Antioch

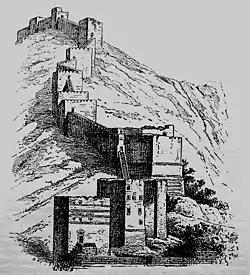
The ramparts of Antioch climbing Mons Silpius during the Crusades (lower left on the map, "above left")

In 637, during the reign of the Byzantine emperor Heraclius, Antioch was conquered by Abu Ubayda ibn al-Jarrah of the Rashidun Caliphate during the Battle of the Iron Bridge, marking the beginning of Islamic influence in the region. The city became known in Arabic as . Under the Umayyad Caliphate (661–750 AD), Antioch served as a significant military and administrative center. The Umayyads fortified the city, utilizing it as a base for operations in the region. The city remained an important urban center, with its multicultural population including Christians, Muslims, and Jews living together, although there were periods of tension and conflict. However, since the Umayyad dynasty was unable to penetrate the Anatolian Plateau, Antioch found itself on the frontline of the conflicts between two hostile empires during the next 350 years, so that the city went into a precipitous decline. During the Abbasid period (750–969 AD), Antioch continued to thrive as a hub of commerce and culture. Under the Abbasids, closer relations were developed with Byzantium, but it was not until the Fatimids opened up the Mediterranean for shipping from the end of the fourth/tenth century that the affairs of western Europe and the Near East began to interact once again. The Abbasids placed a strong emphasis on trade, which facilitated economic prosperity in Antioch. The city became known for its diverse markets, contributing to the flow of goods and ideas between the Islamic world and the Byzantine Empire.